Dick Purcell

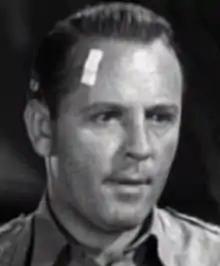
Purcell in "King of the Zombies" (1941)

Richard Gerold Purcell Jr. (August 6, 1905 – April 10, 1944) was an American actor best known for playing Marvel Comics' Captain America in the 1944 film serial, co-starring with Lorna Gray and Lionel Atwill. Purcell also appeared in films such as "Tough Kid" (1938), "Accidents Will Happen" (1938), "Heroes in Blue" (1939), "Irish Luck" (1939), "The Bank Dick" (1940), and "King of the Zombies" (1941).